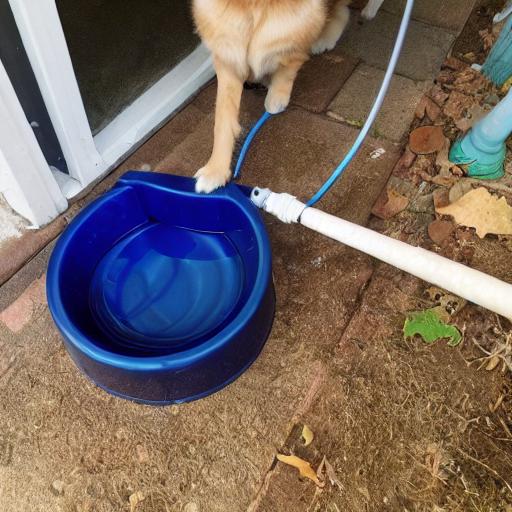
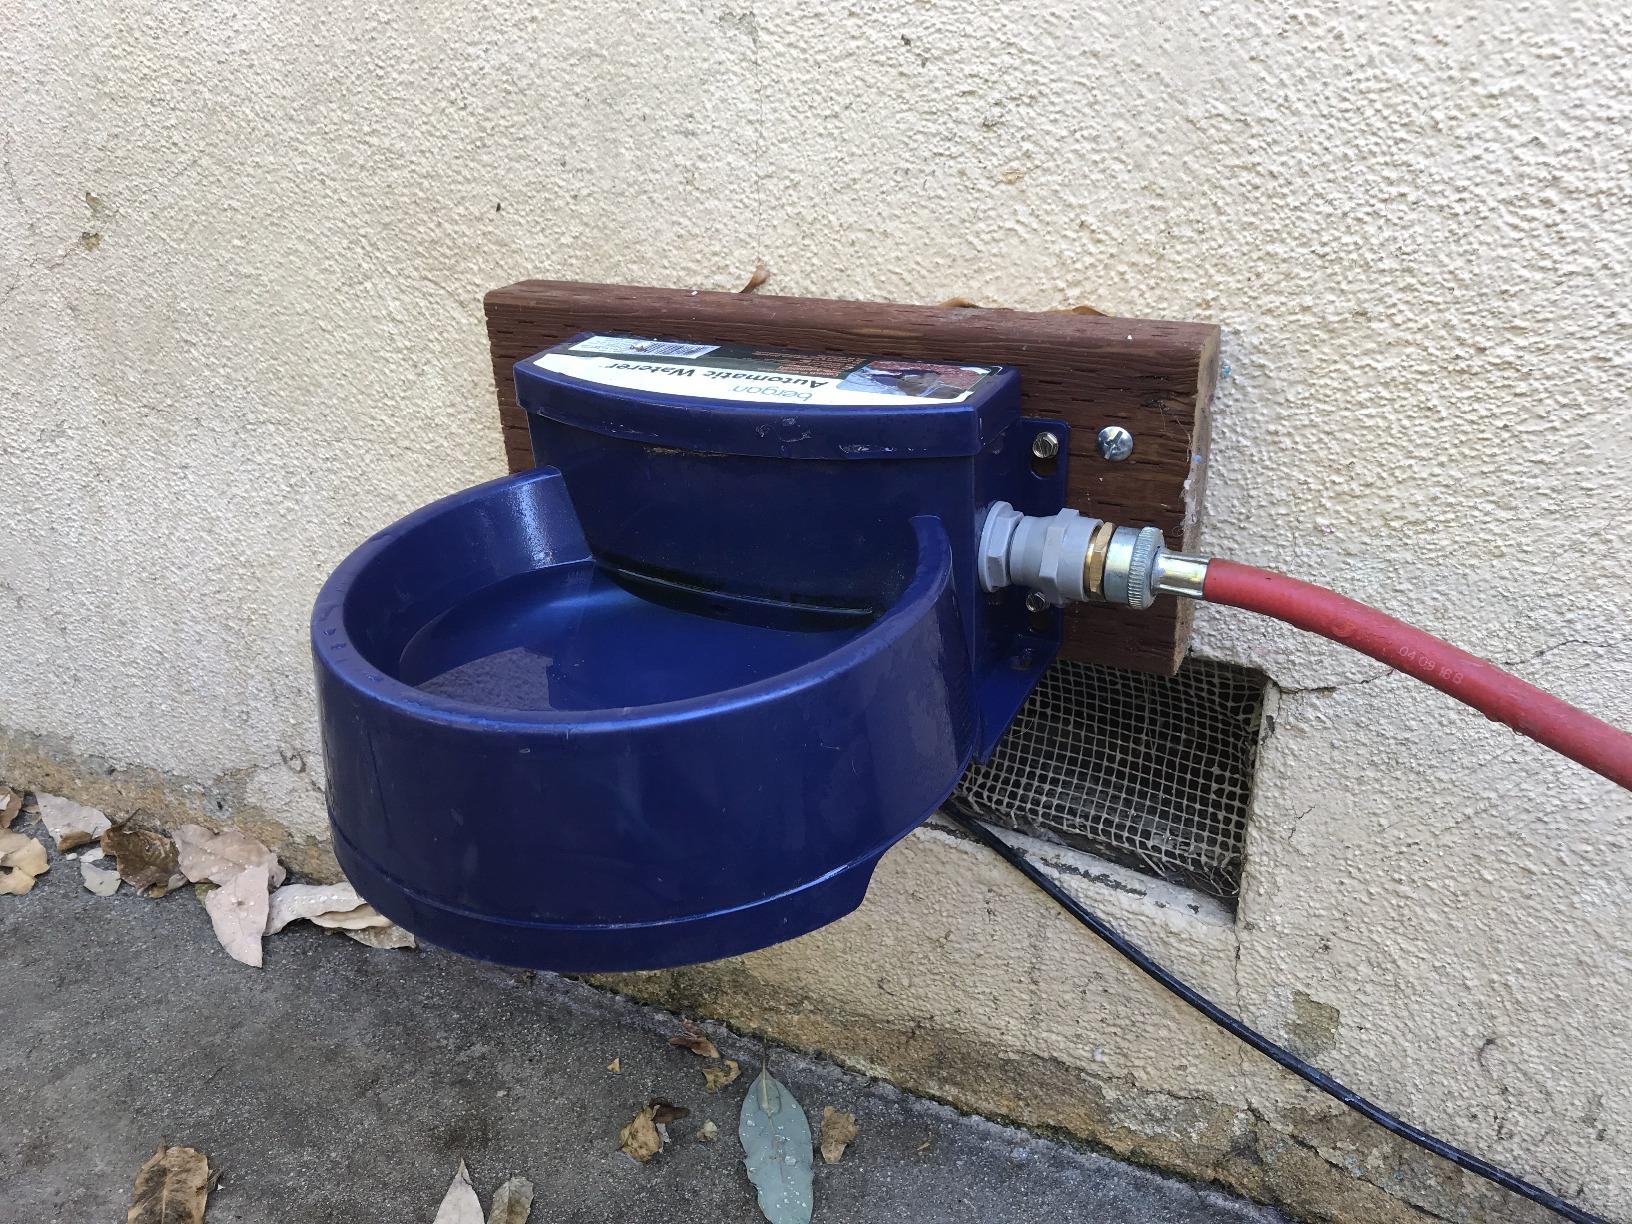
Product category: items_bowl
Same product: no